Horse's head of Waldgirmes

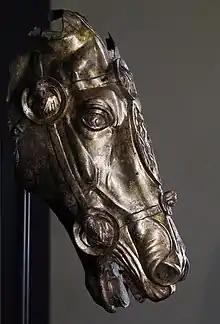
The horse's head, as presented behind bulletproof glass in the Saalburg museum. It belonged to an equestrian statue produced about 2000 years ago.

The horse's head of Waldgirmes (German: "Pferdekopf von Waldgirmes"), is part of a gilded bronze Roman sculpture, presumably an equestrian statue of the Emperor Augustus. It was found in 2009 on a field close to the former Roman Forum of Lahnau-Waldgirmes (German: "Römisches Forum Lahnau-Waldgirmes") in the municipality of Lahnau in the German state of Hesse. The Waldgrimes forum was a fortified Roman trading place, and has the oldest known stone buildings in Magna Germania.